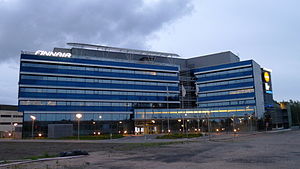
Finnair
Finnair Hovedkontor, House of Travel and Transportation (HOTT)
Finnair er et flyselskab fra Finland, med hovedsæde i Vantaa og hub på Helsinki-Vantaa Airport.